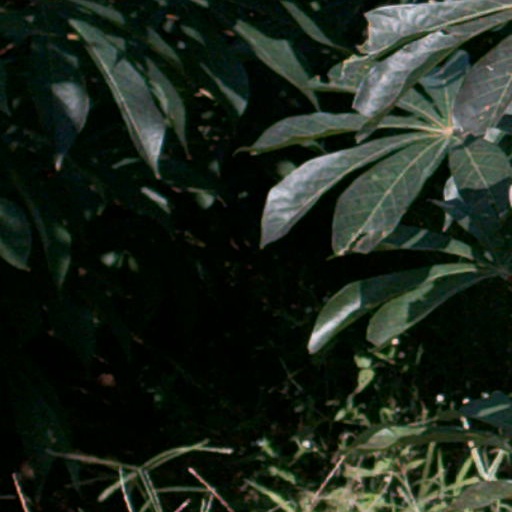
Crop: cassava